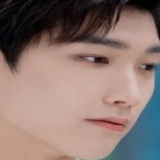
diễn viên Hinh Chiêu Lâm